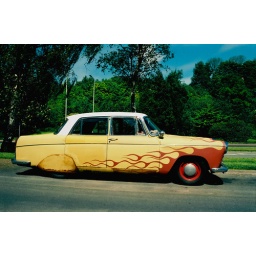
An old car with a flame custom paint job parked on a residential street in Brighton,England. 2001.